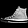
Label: Sneaker